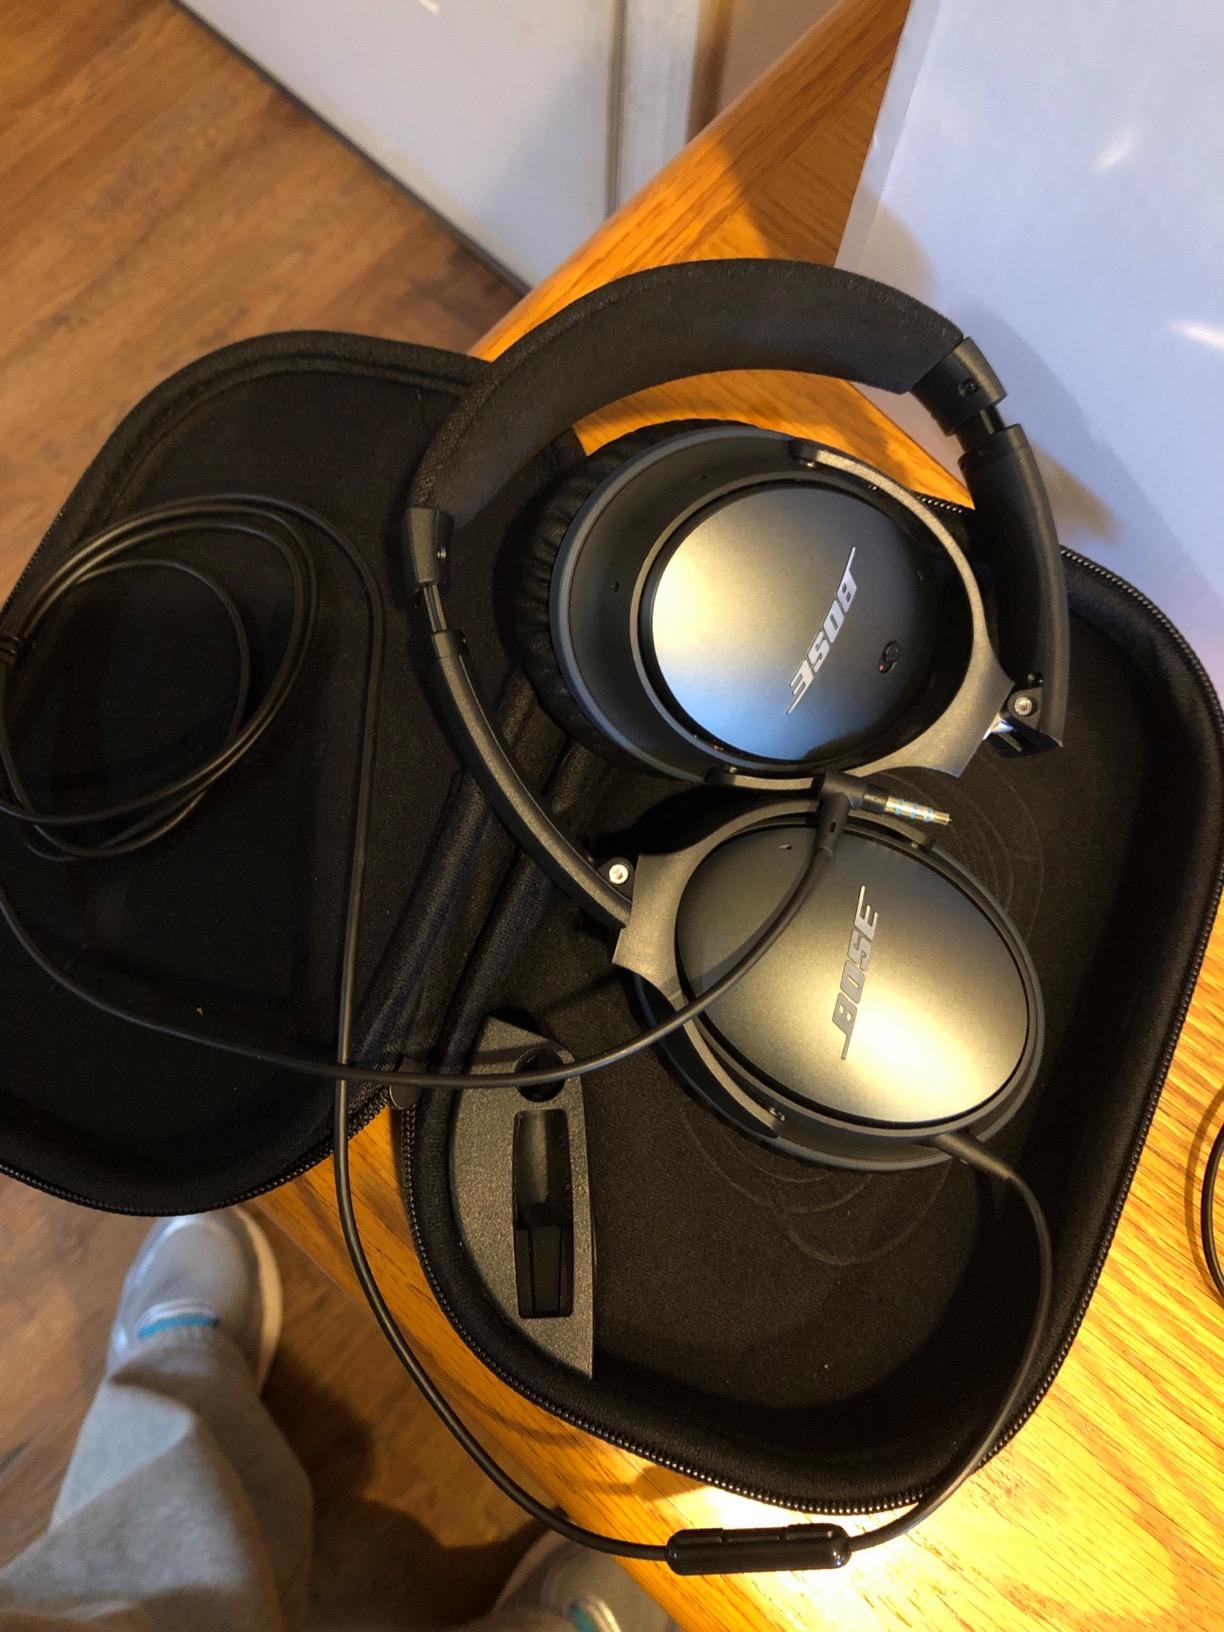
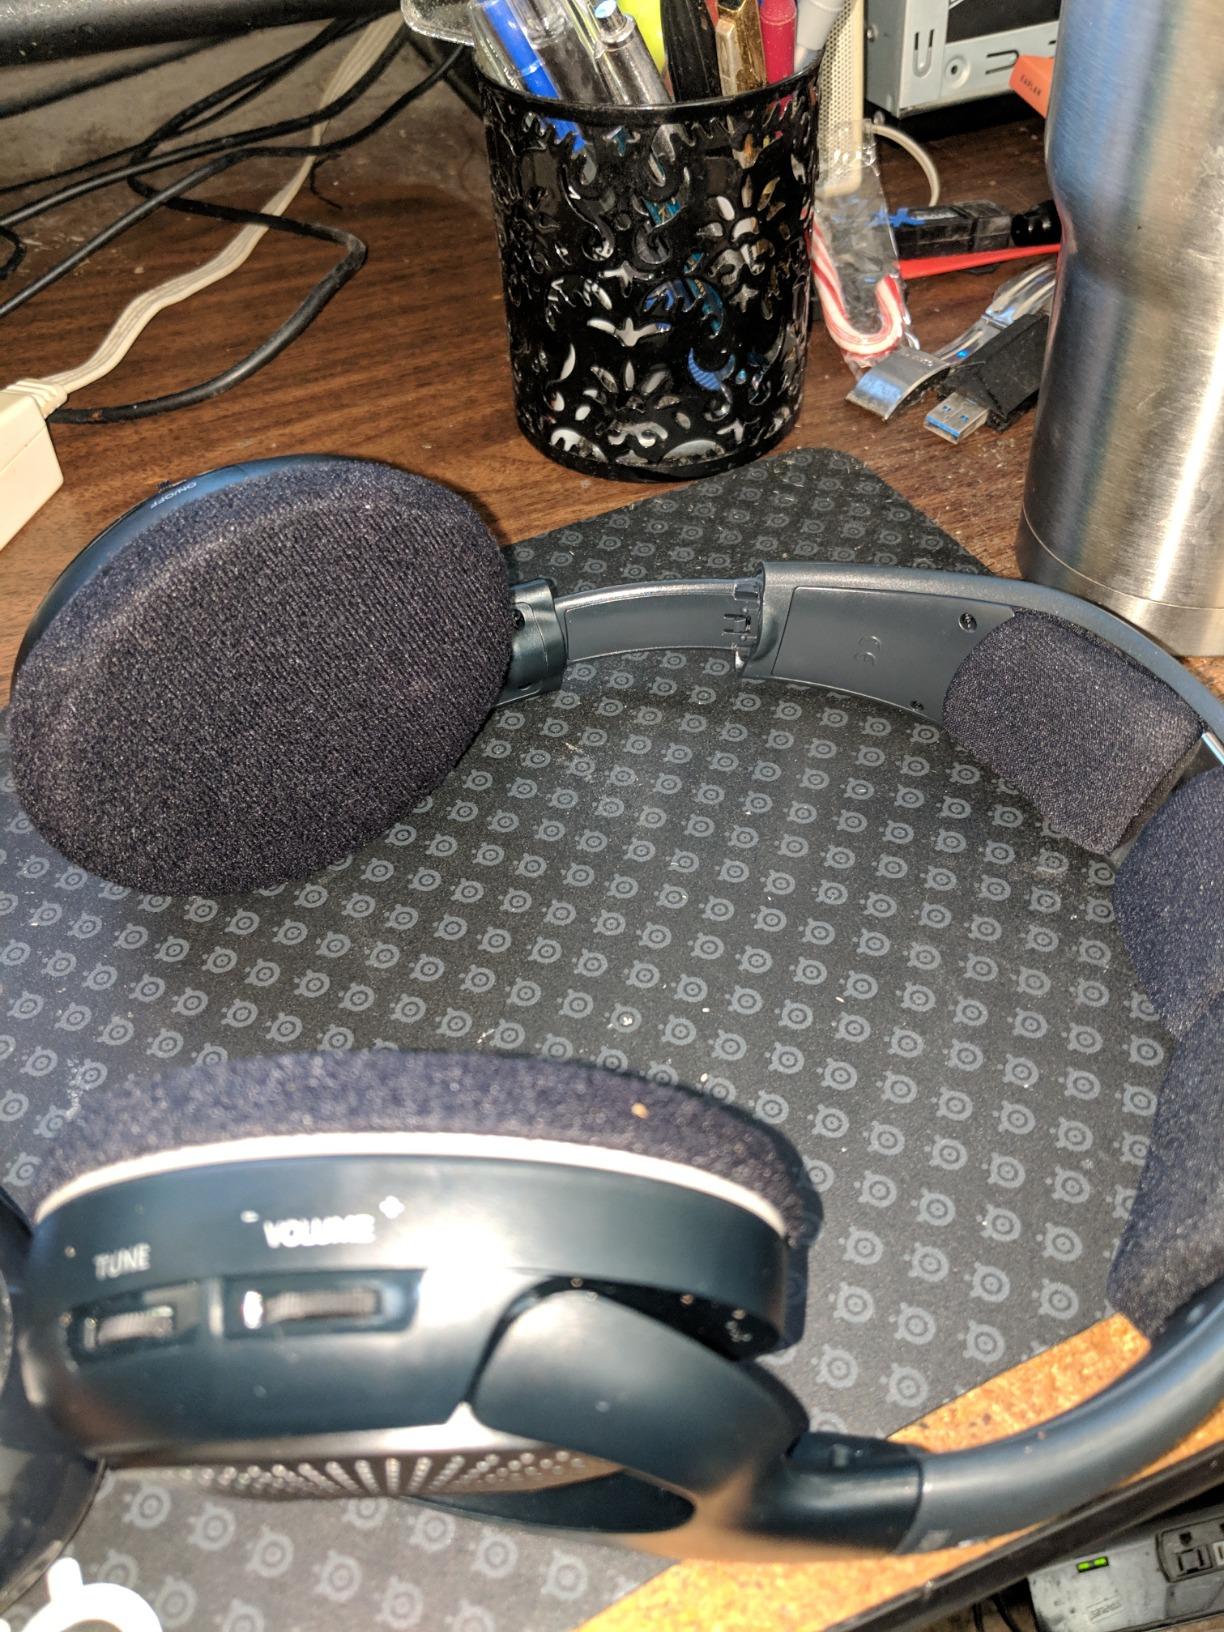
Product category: headphones
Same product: no